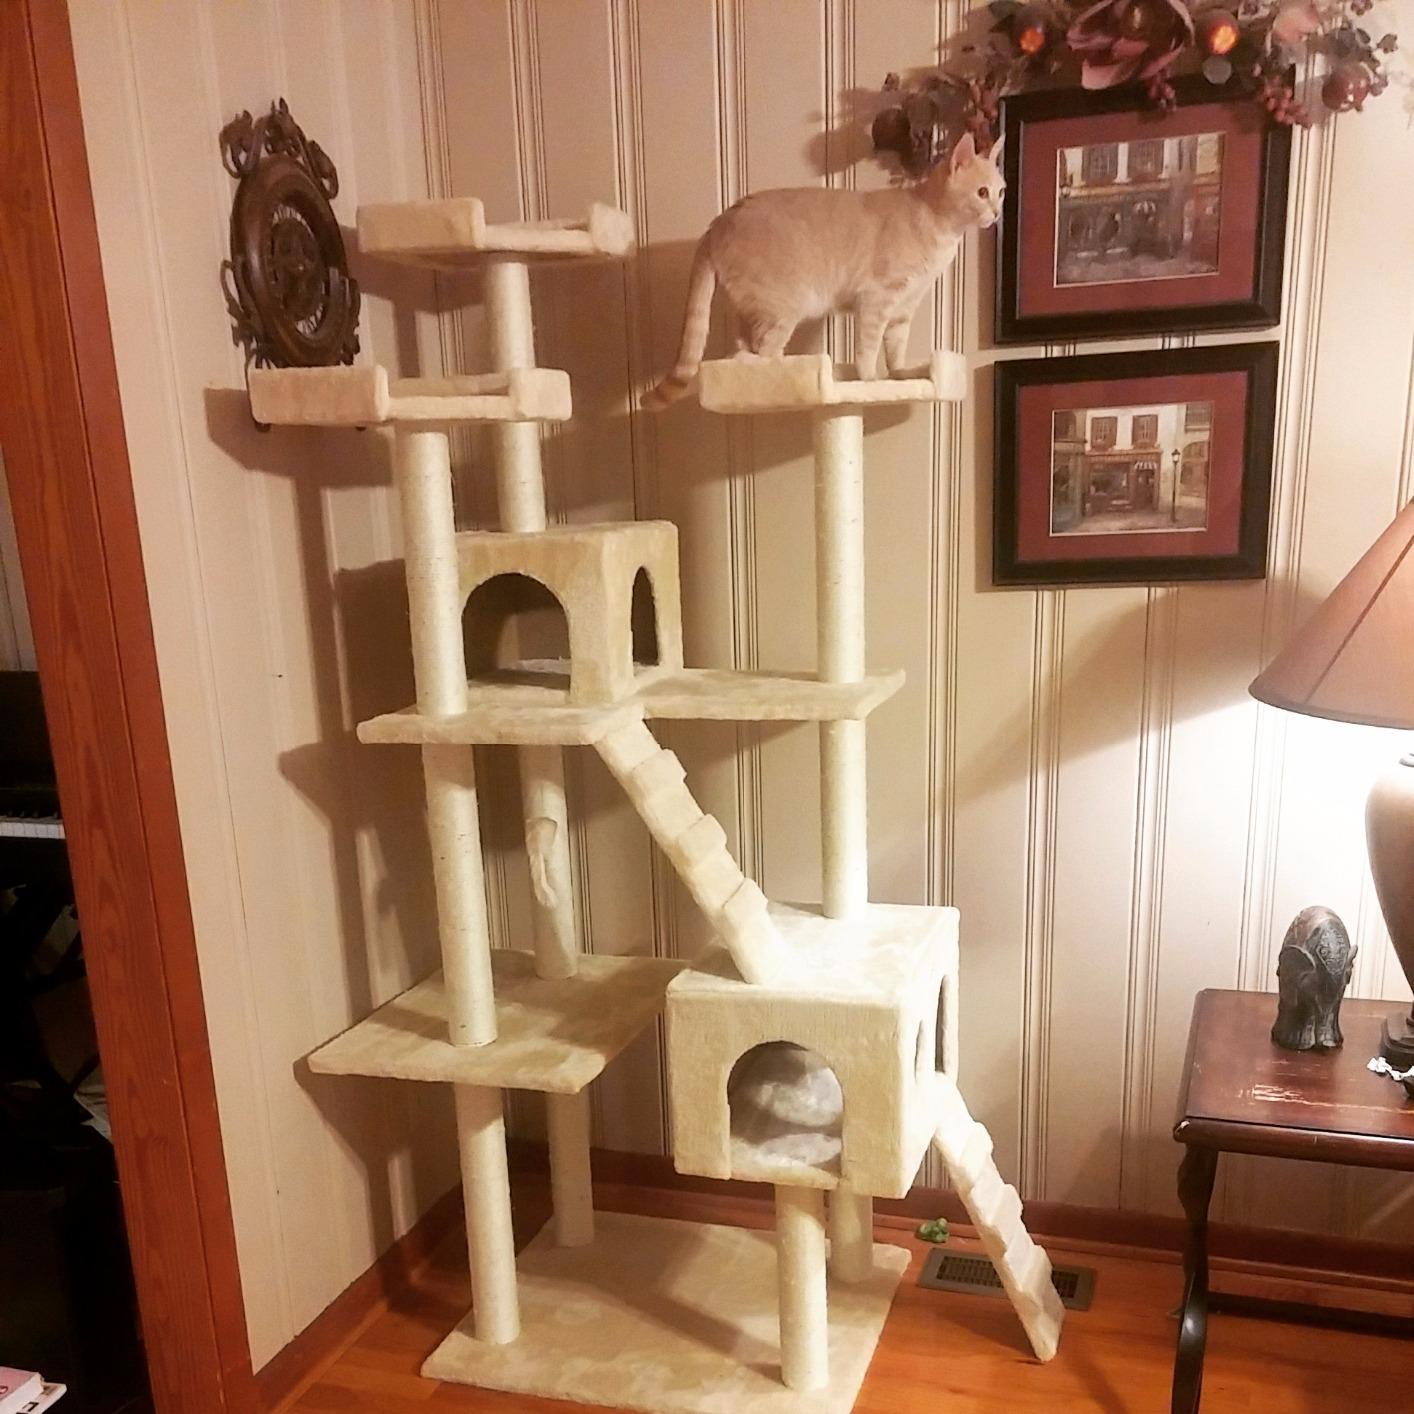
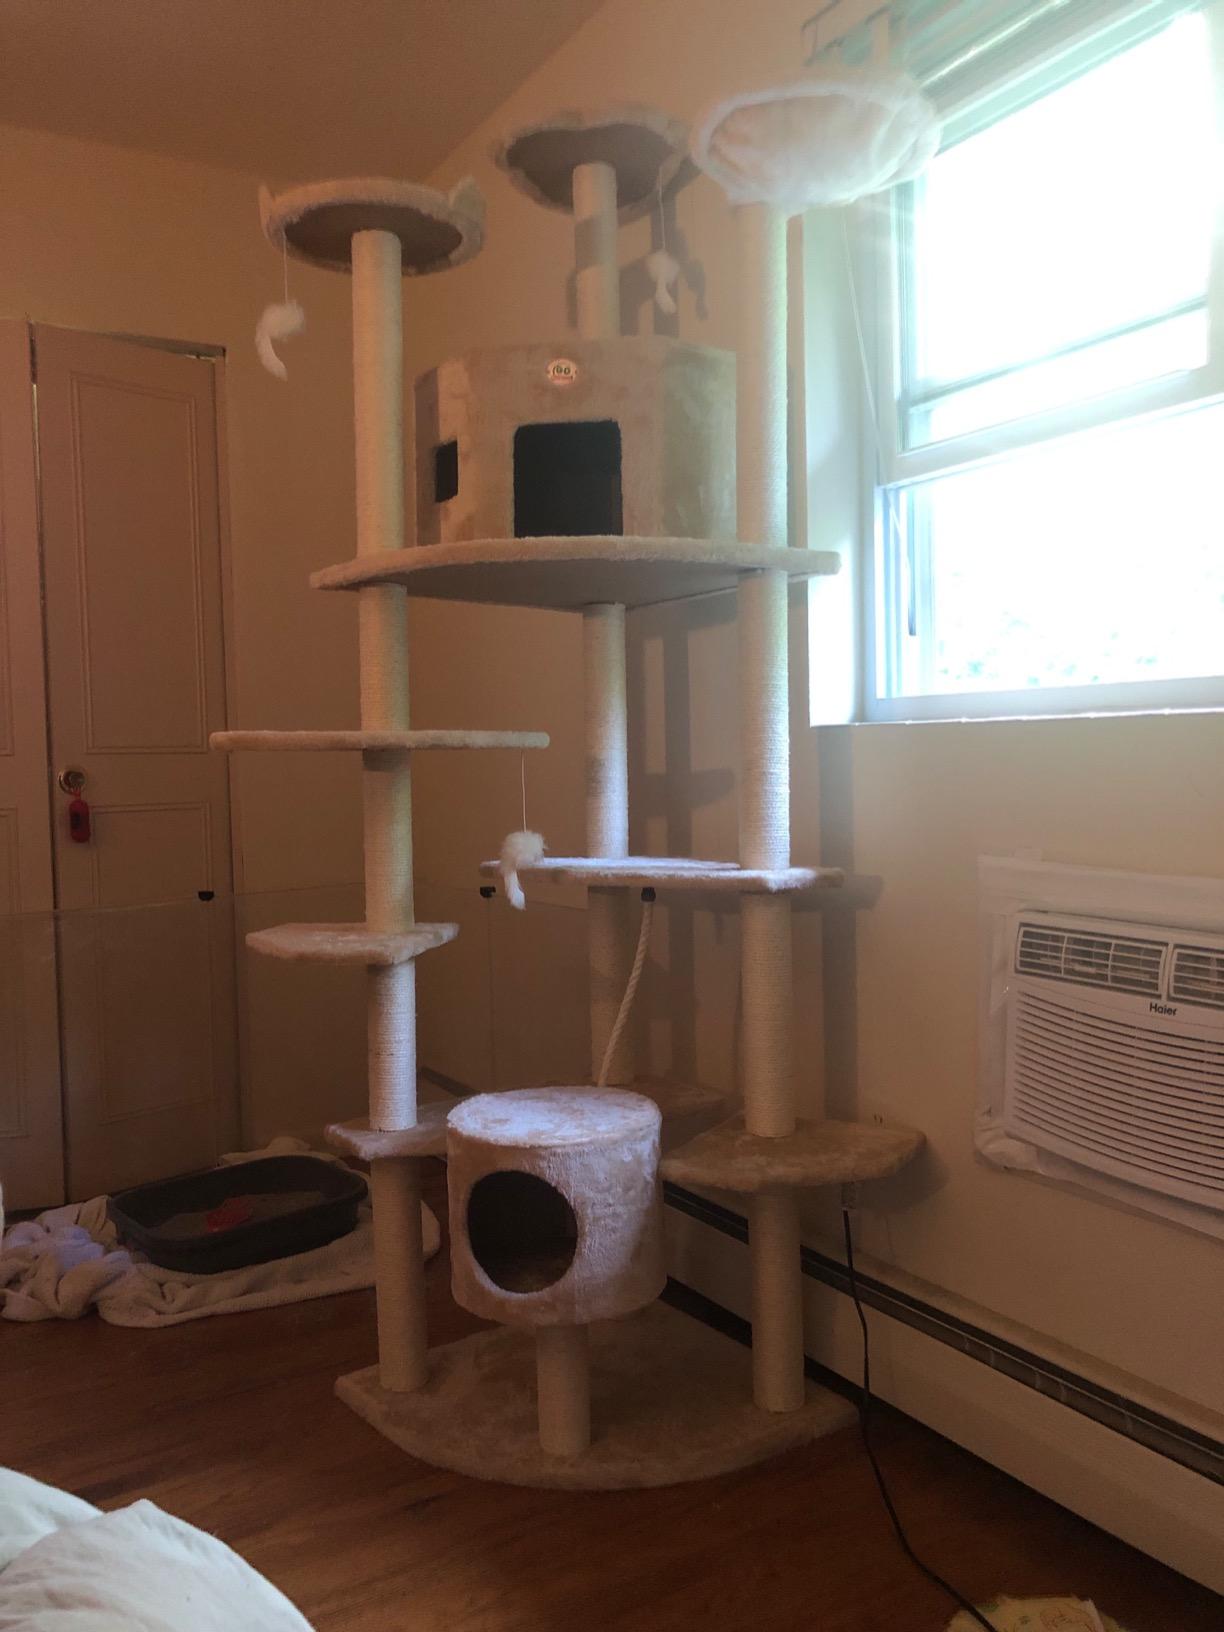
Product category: items_cat tree
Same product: no